Pushp Sharma

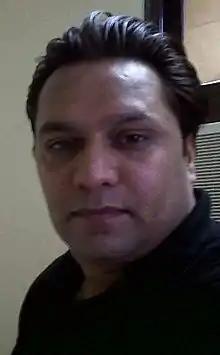
Pushp Sharma

Pushp Sharma is an investigative journalist known for exposing the malaise of paid news in the Indian media industry through the sting operation series code-named "Operation 136" that he conducted for Cobrapost. The investigation revealed how some of India's biggest news organizations and media houses were ready to influence the elections by favouring a party and by planting false news items against the opposition in exchange for money.